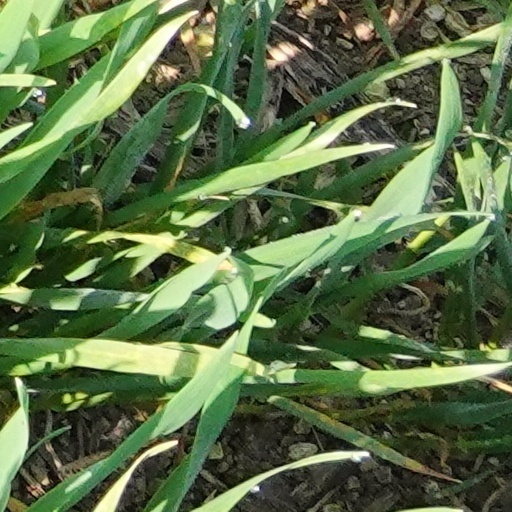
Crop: wheat